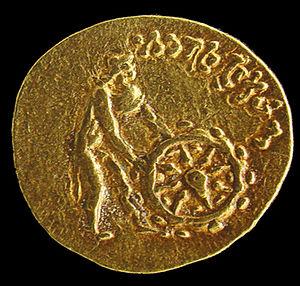
Tillia tepe, Tilia tepe, Tillya tepe, ou Tillā tapa ou « le tertre d’or », ou « la colline de l’or » est un site archéologique afghan situé dans la province de Djôzdjân à proximité de Chéberghân et fouillé en 1978 par une équipe soviéto-afghane dirigée par l’archéologue russo-grec Viktor Sarianidi, un an avant l’invasion soviétique de l’Afghanistan de 1979.
L’art gréco-bouddhique désigne, selon le terme consacré par la thèse de doctorat d'Alfred Foucher soutenue et publiée en 1905, l'ensemble des productions picturales, statuaires, toreutiques et monétaires issues de la synthèse originale de styles grecs et indo-bouddhistes. Cet art naît tout d'abord au Gandhara au début de notre ère, sous l'Empire kouchan, à la faveur de la rencontre culturelle entre peuples nomades d'Asie centrale, monde grec, monde indien et monde irano-perse. C'est probablement l'éclectisme religieux de ce milieu qui a favorisé, là où le bouddhisme était majoritaire sans être une religion d’État, la formation d'ateliers illustrant un art qui leur était familier, relatant la vie du Bouddha, mais sur lesquels ne pouvaient manquer de peser les influences diverses issues des activités militaires, diplomatiques, commerciales et intellectuelles intenses à cette période. Cet art, au-delà de sa définition complexe, connaît plusieurs développements et styles régionaux au cours de l'Antiquité tardive et jusqu'au VIIᵉ siècle de notre ère.